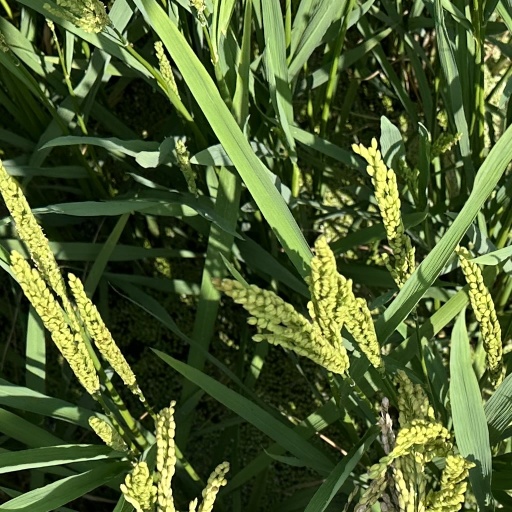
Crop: rice